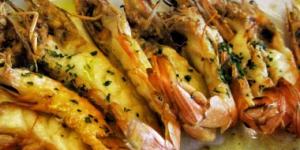
camarones alinados